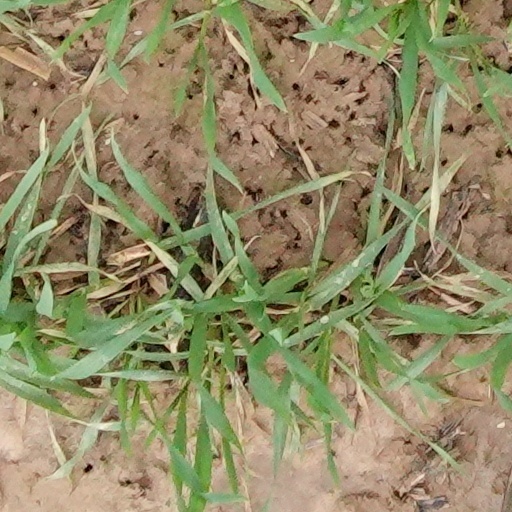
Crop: wheat